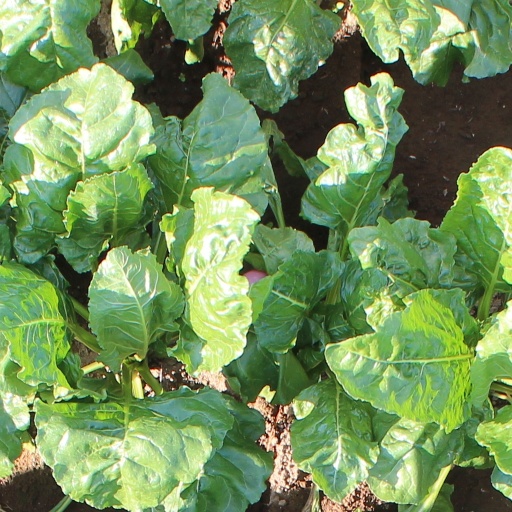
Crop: sugar beet